Barcarolle (Chopin)

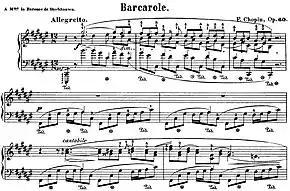
The opening of the "Barcarolle"

The Barcarolle in F-sharp major, Op. 60, is a piece for solo piano by Frédéric Chopin, composed between autumn of 1845 and summer 1846, three years before his death.